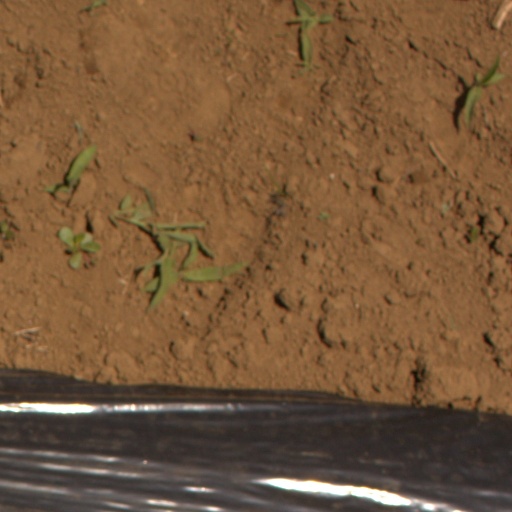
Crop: Jerusalem artichoke